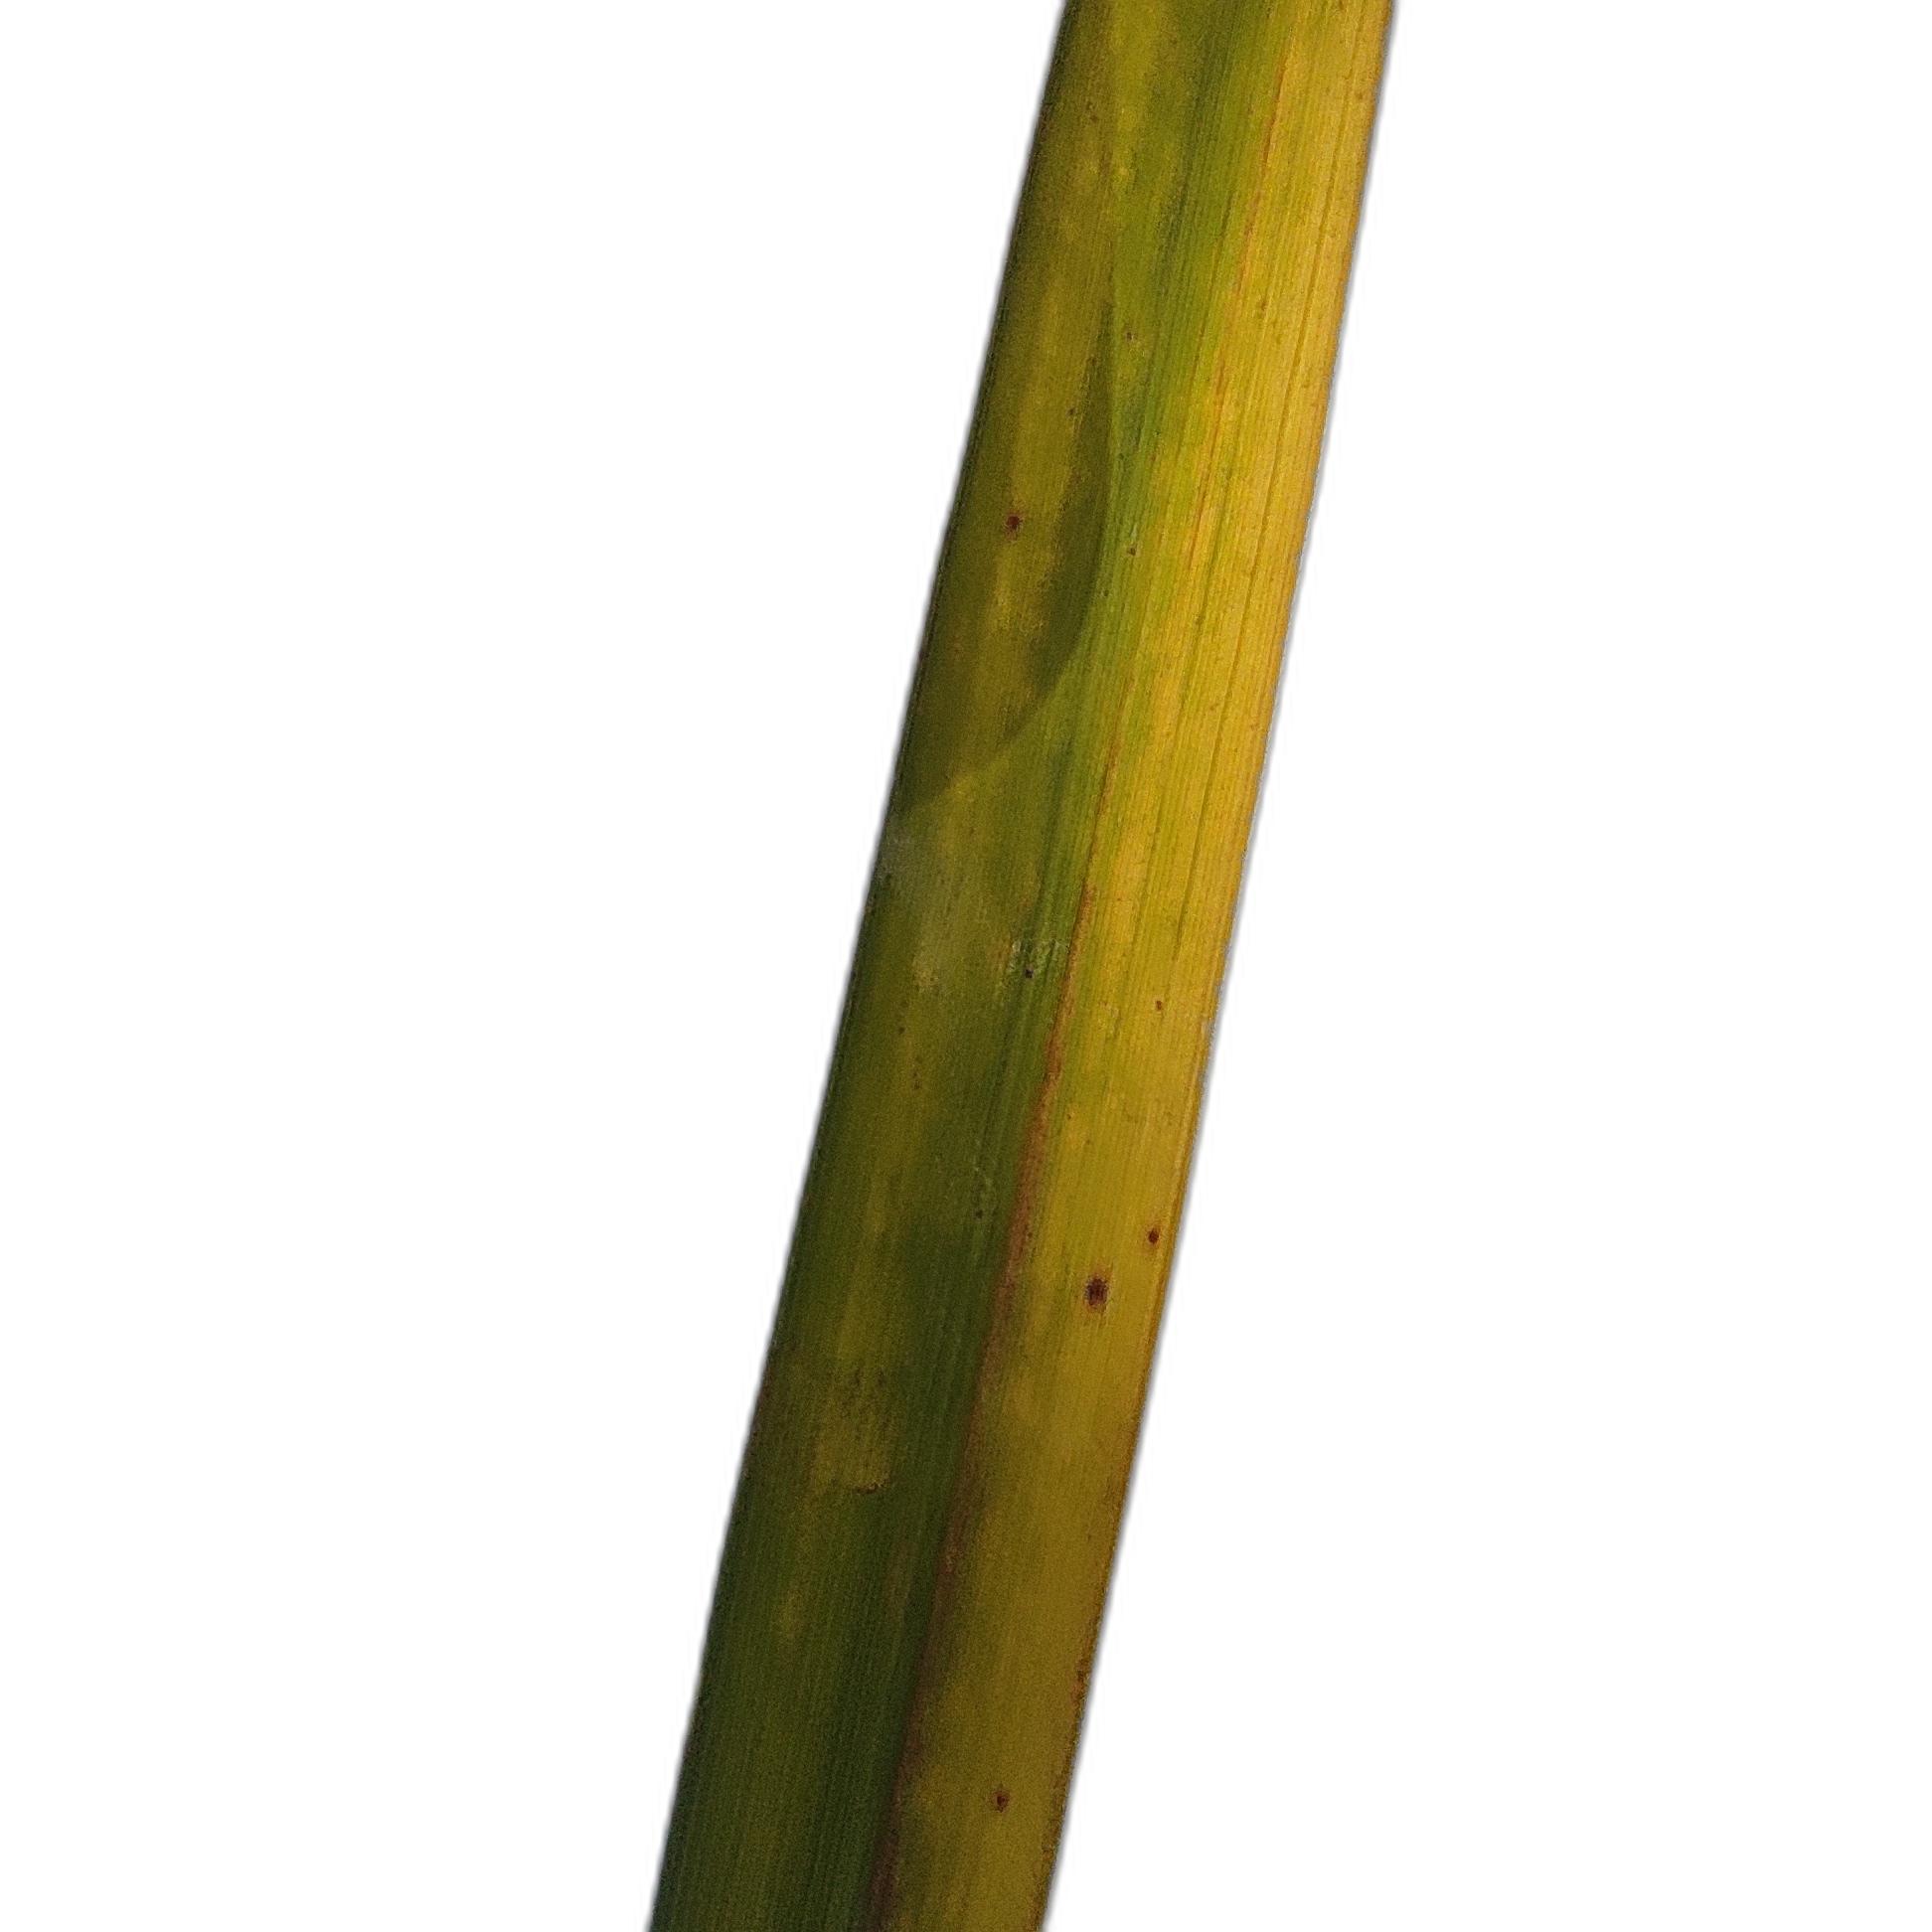
Label: Rice Tungro